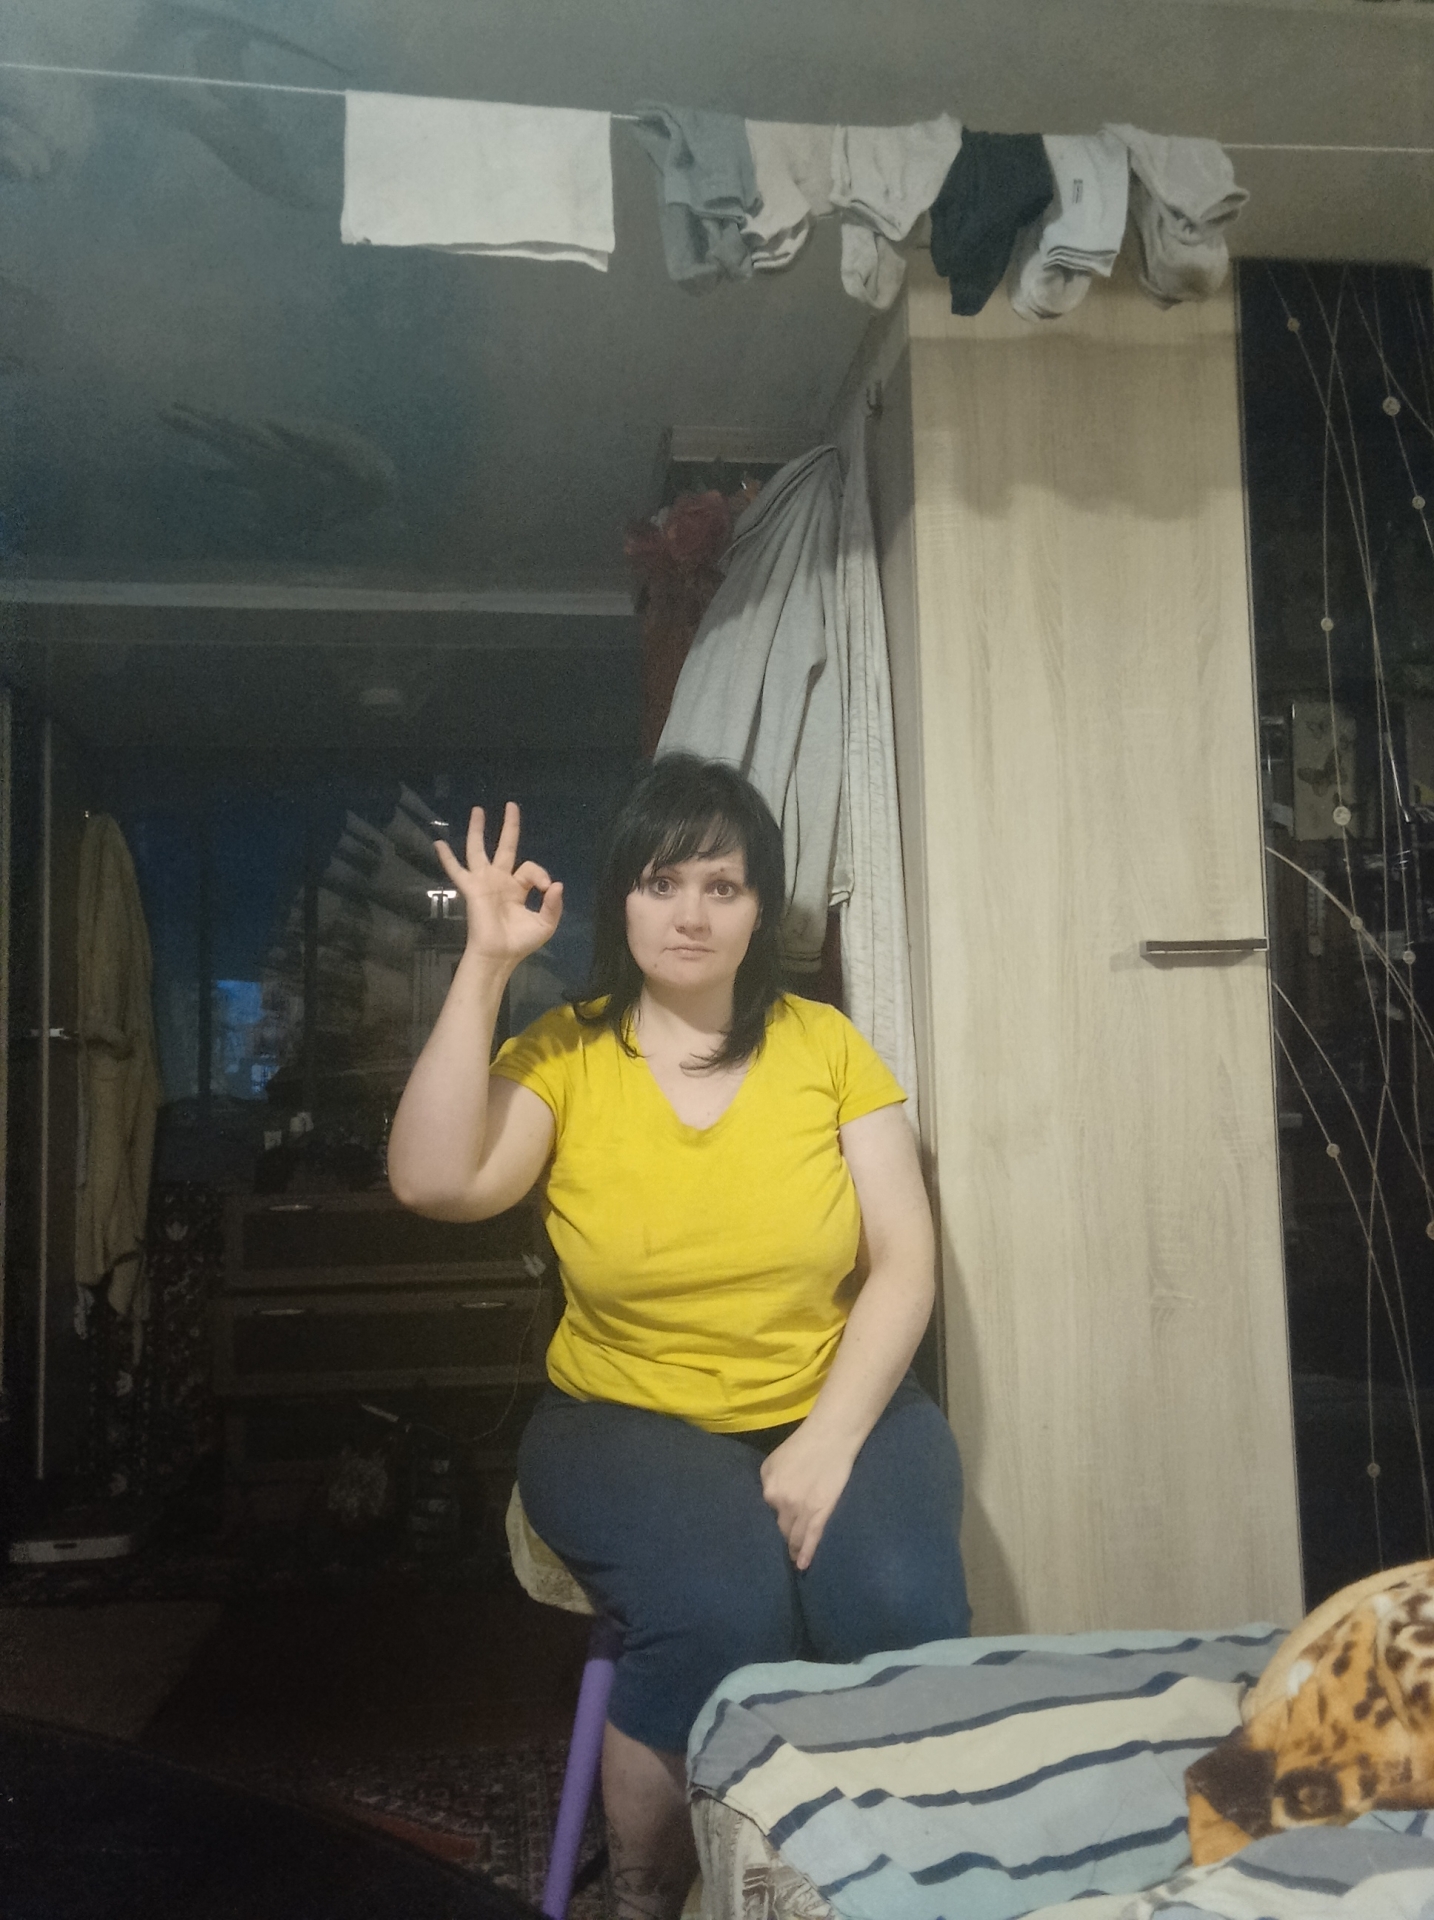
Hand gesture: ok